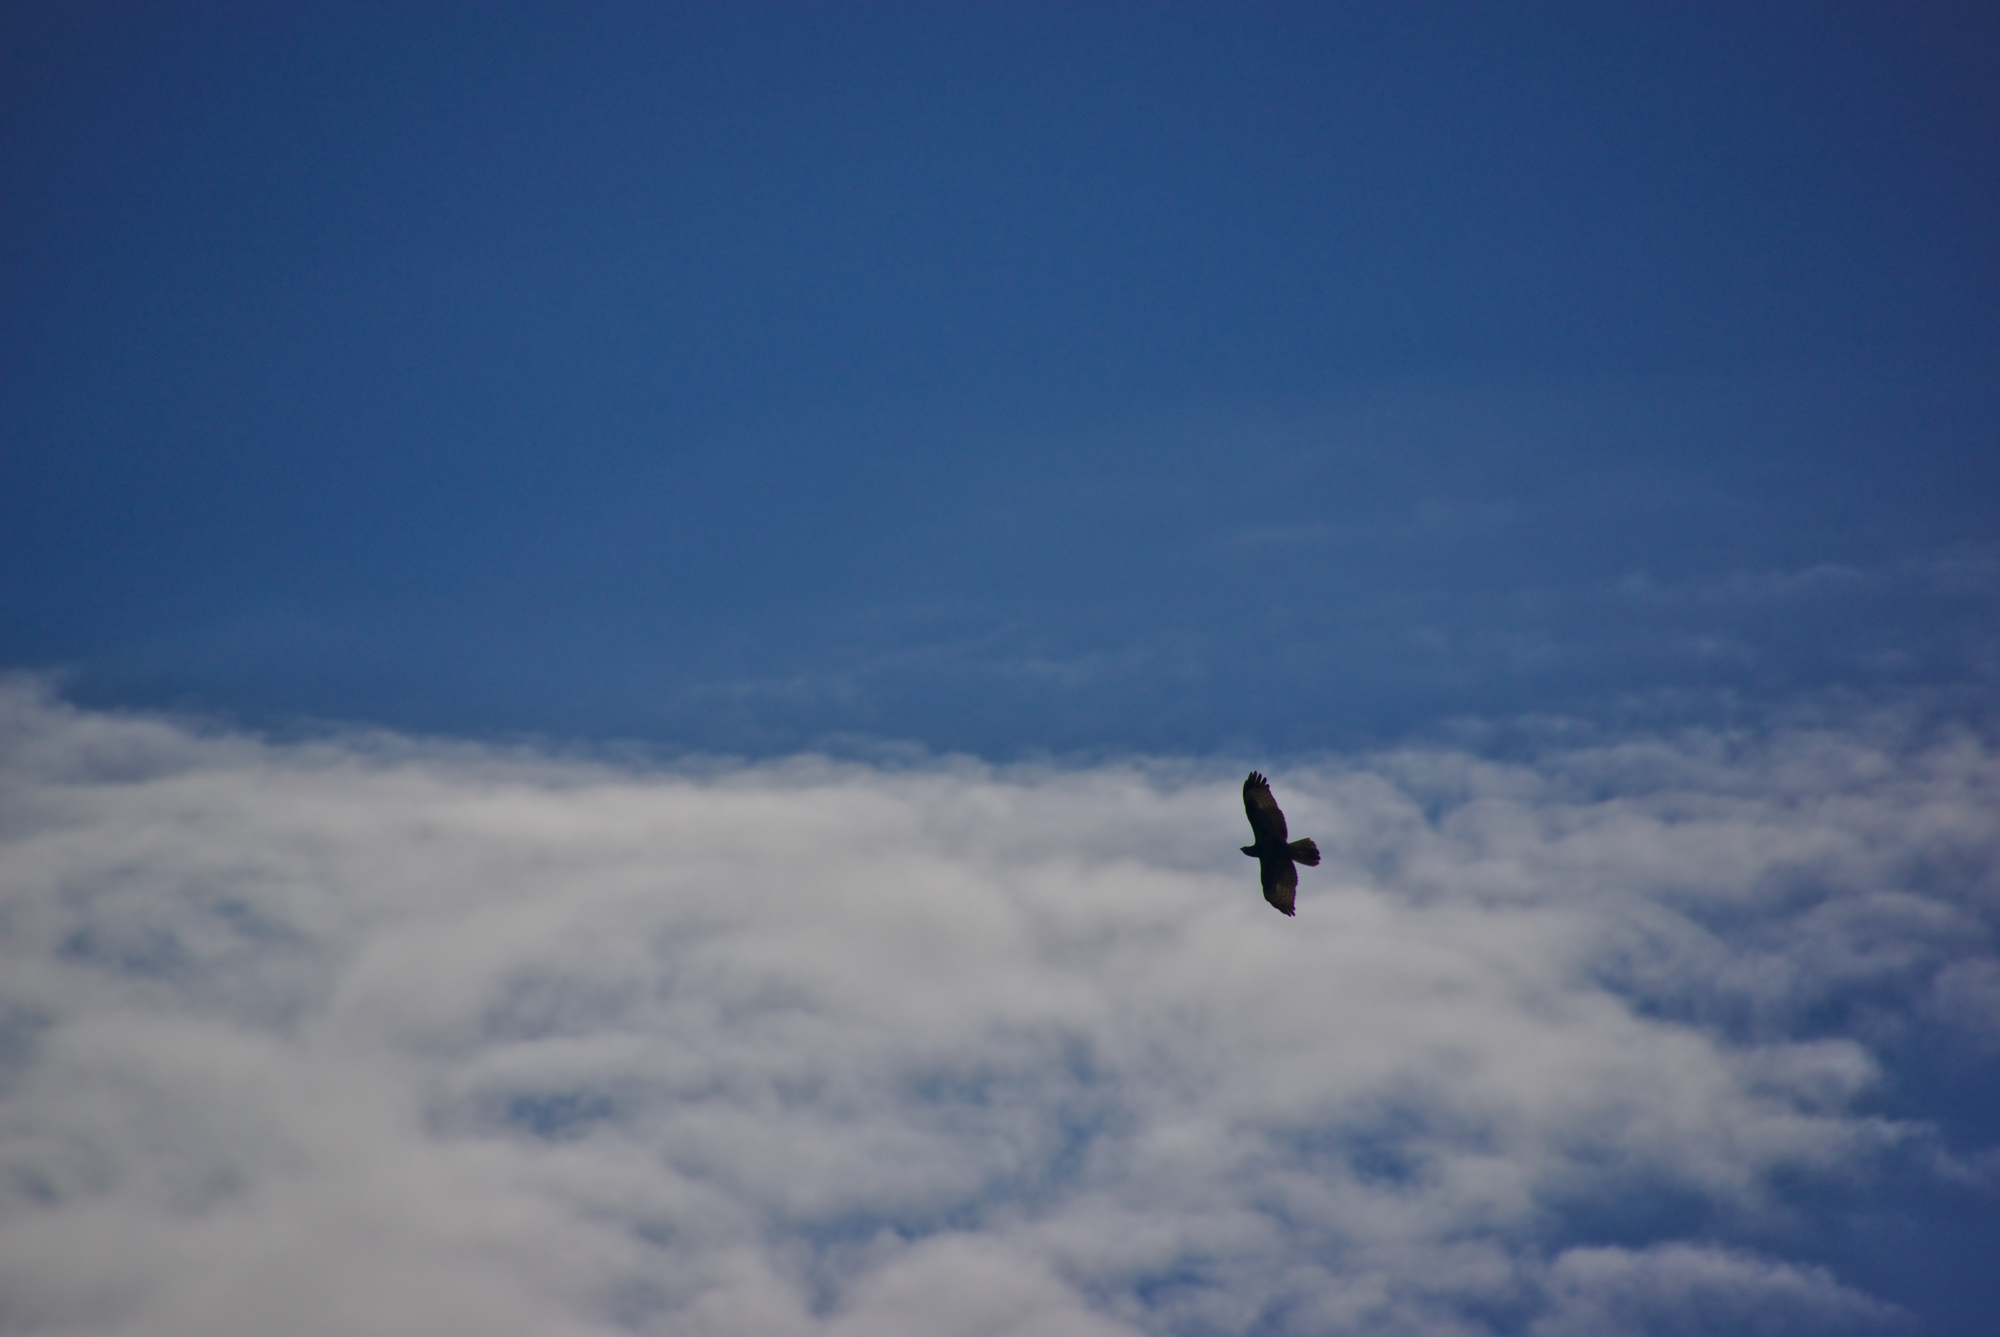
bird, wing, abstract, cloud, sky, white, flight, blue, extreme sport, clouds, parachuting, s dtirol, wolfsgrubersee, atmosphere of earth